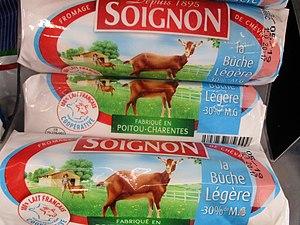
Soignon, bûche de fromage de chèvre.
Eurial est un groupe de l'industrie agroalimentaire française de type coopératif, qui est devenue le pôle laitier d'Agrial depuis 2016. Eurial assure la collecte des laits auprès des agriculteurs coopérateurs, leur transformation puis la commercialisation sous de nombreuses formes et au travers plusieurs circuits de distribution.